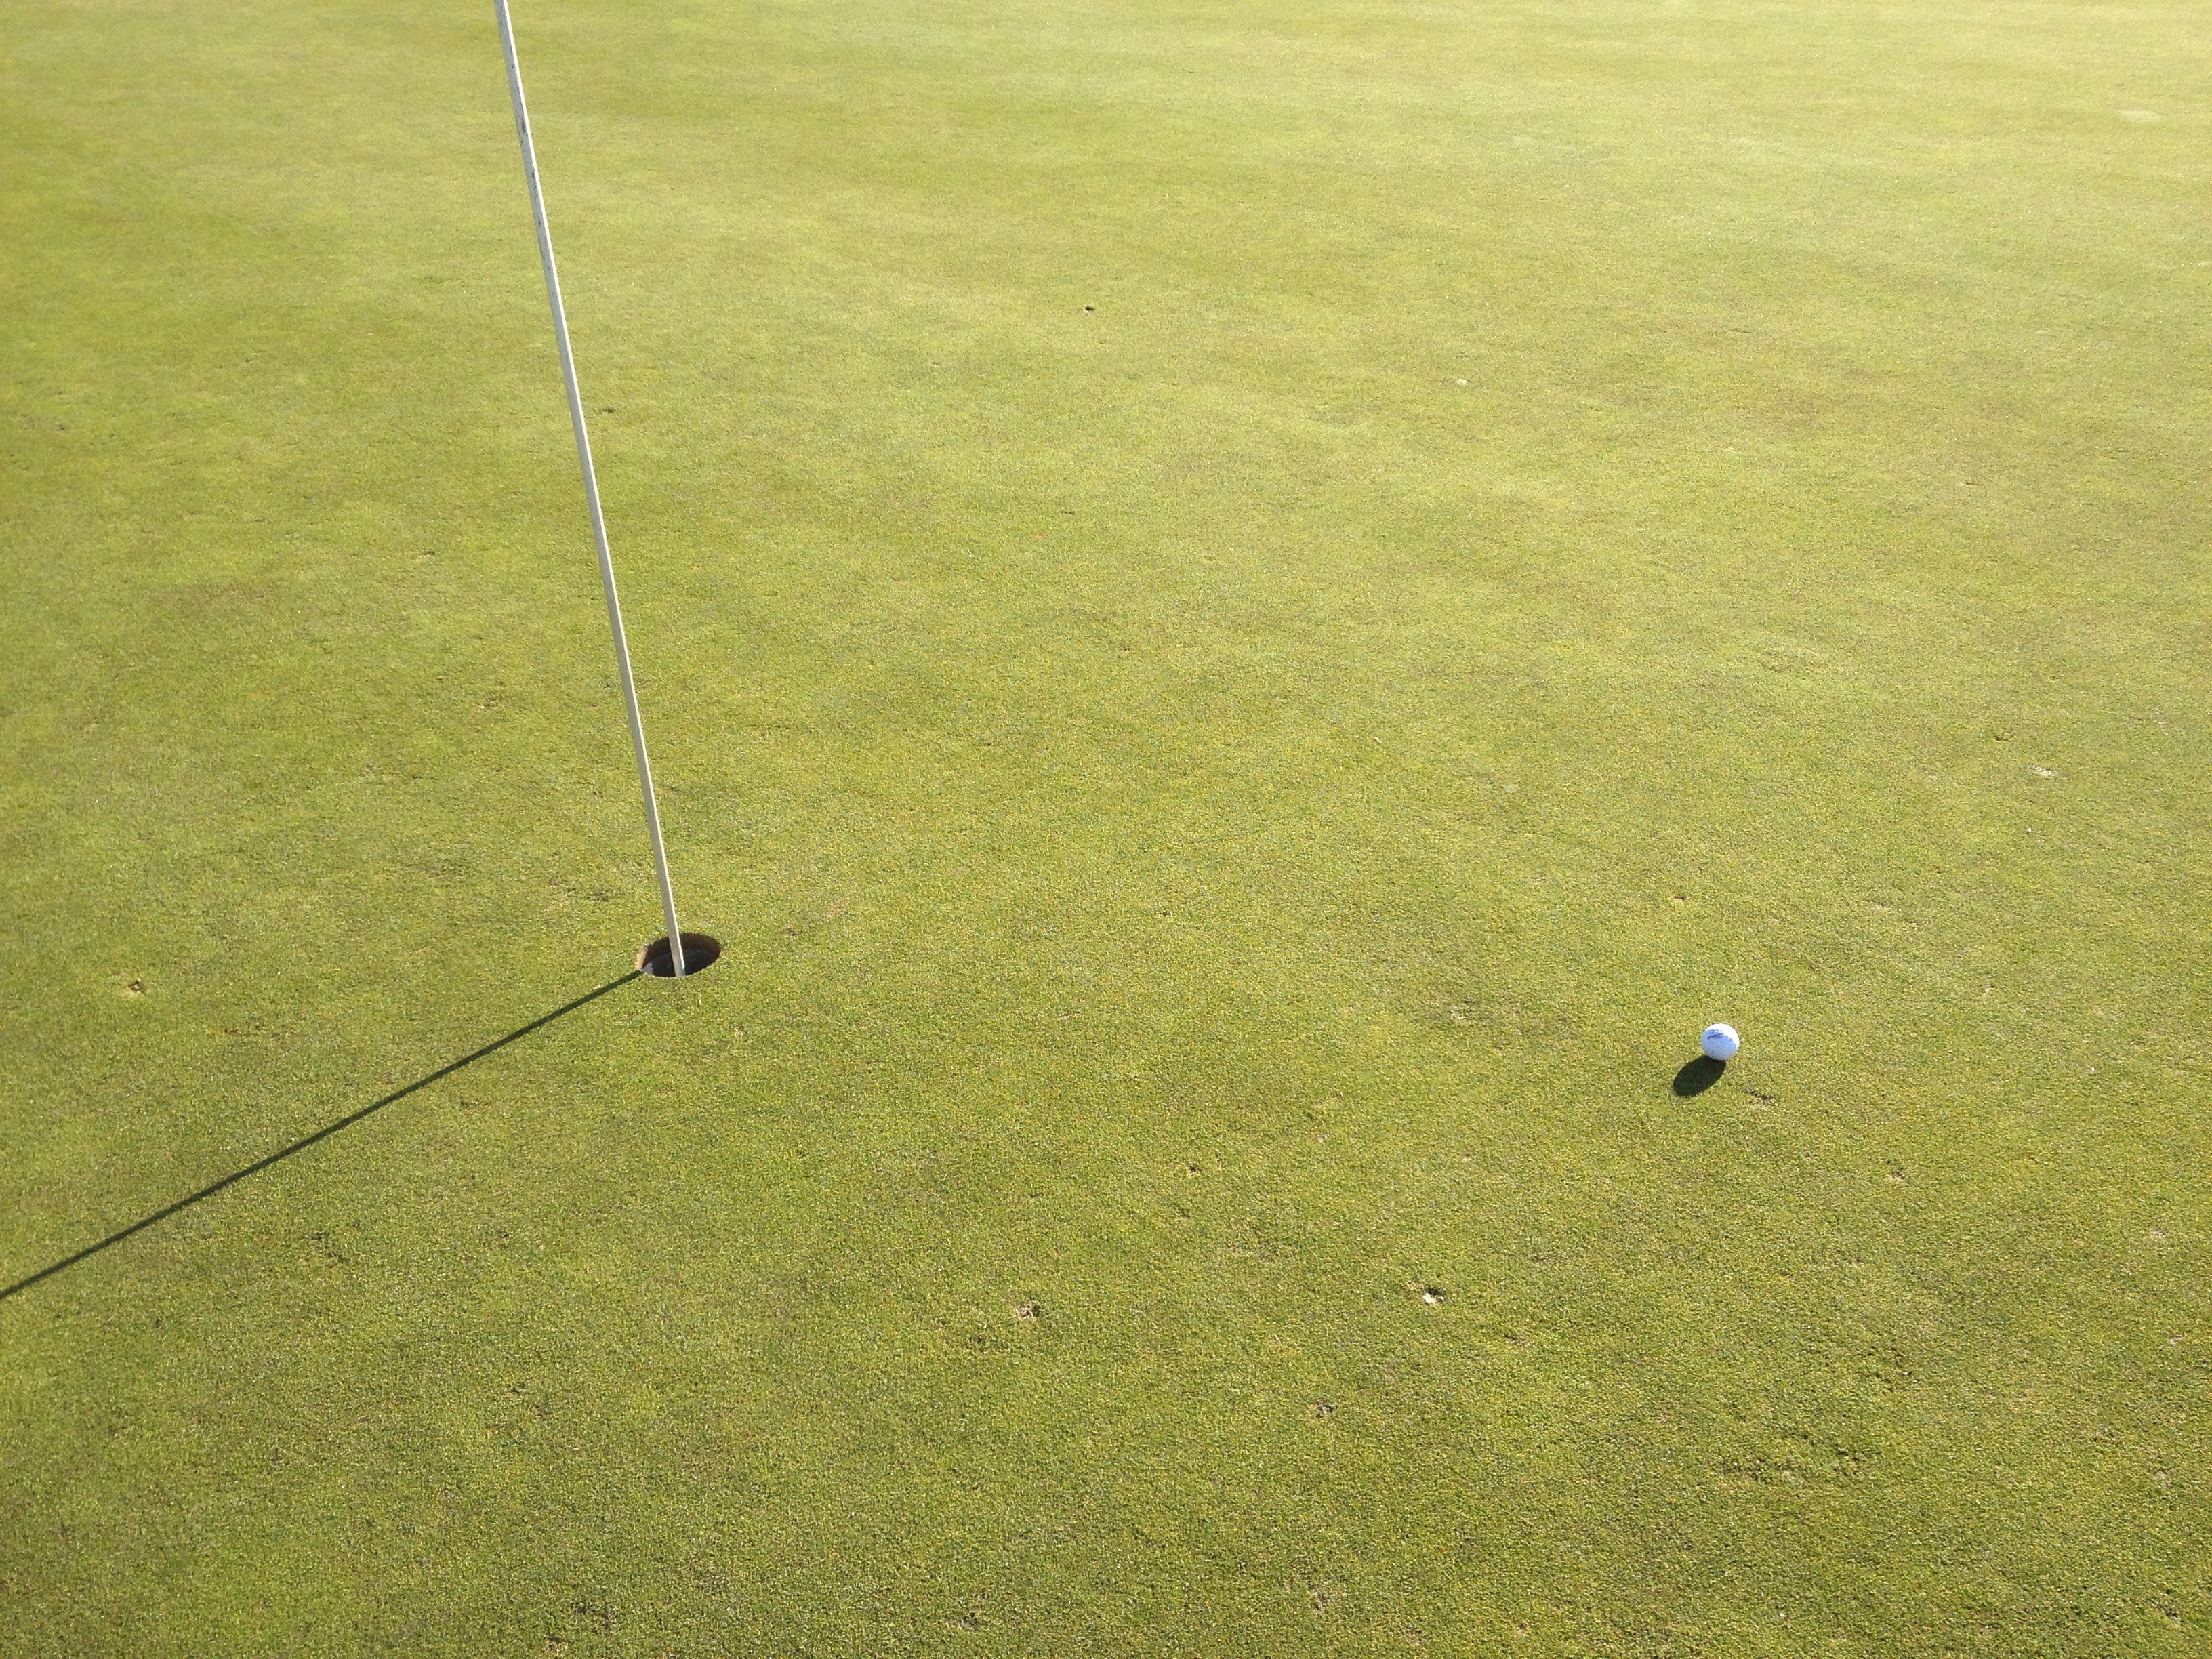
grass, structure, lawn, recreation, green, golf, sports equipment, golf course, golf club, sports, grassland, net, ball, pit, outdoor recreation, sport venue, pitch and putt